Ardre Church

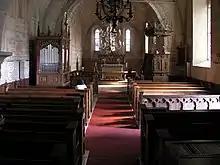
View towards the choir

The oldest part of the church is the tower, dating from about 1200. The tower originally belonged to an earlier church building from the 12th century, the nave and choir of which was replaced with the current building circa 1250. The sculptured choir portal originally also belonged to the earlier church.